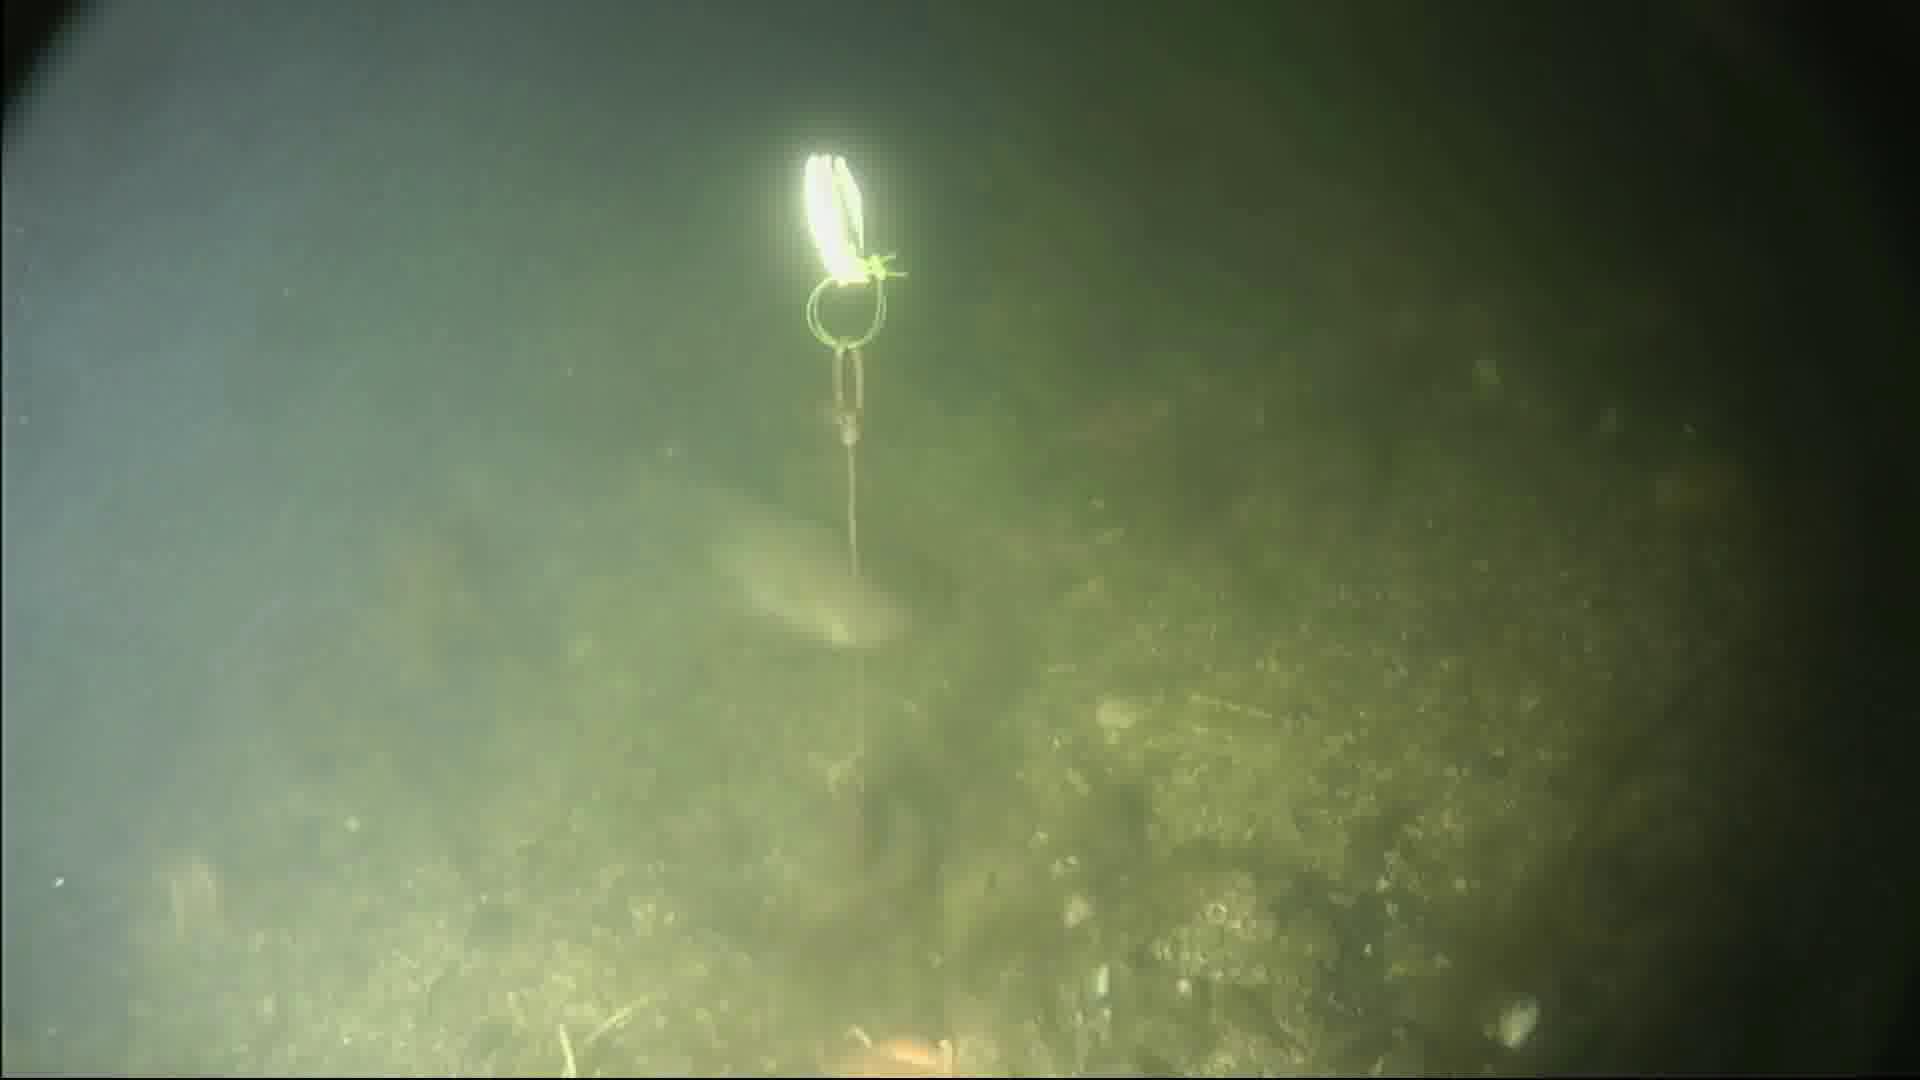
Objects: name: fish
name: starfish